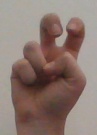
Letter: toot